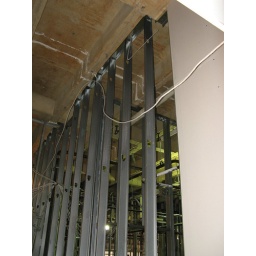
This wall is shared by the corridor and IV supply room.